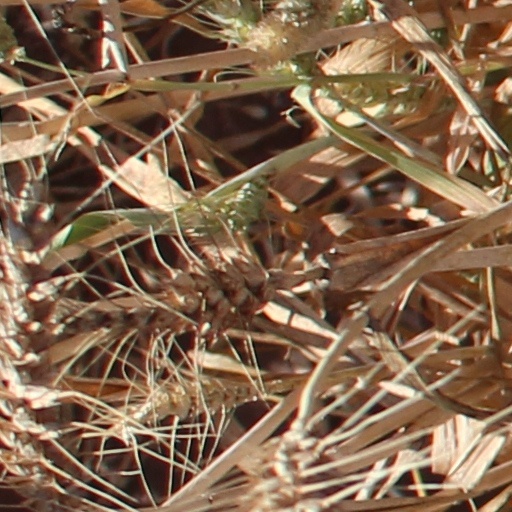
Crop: wheat